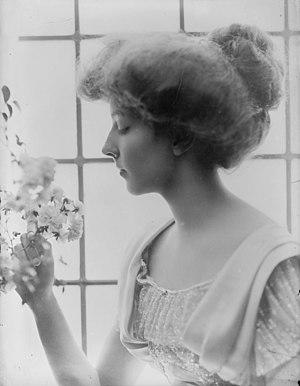
Lallie Charles est une photographe anglaise, qui, avec sa sœur Rita Martin, a connu un grand succès commercial, en tant que portraitiste féminine, du début du XXᵉ siècle.
Anita Stewart Morris, née le 7 août 1886, à Elberon et morte le 15 septembre 1977 à Newport, est une riche héritière américaine, épouse du prince Michel de Bragance, duc de Viseu, petit-fils du roi Michel Iᵉʳ de Portugal, fils aîné de dom Miguel, duc de Bragance, chef de file des miguelistes, prétendant au trône du Portugal de 1866 à 1920.